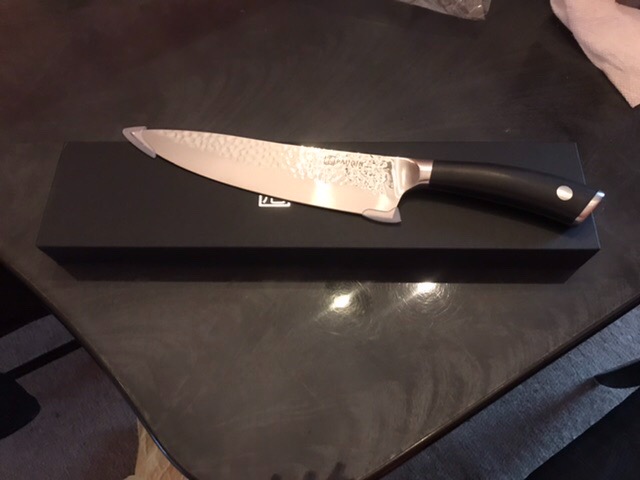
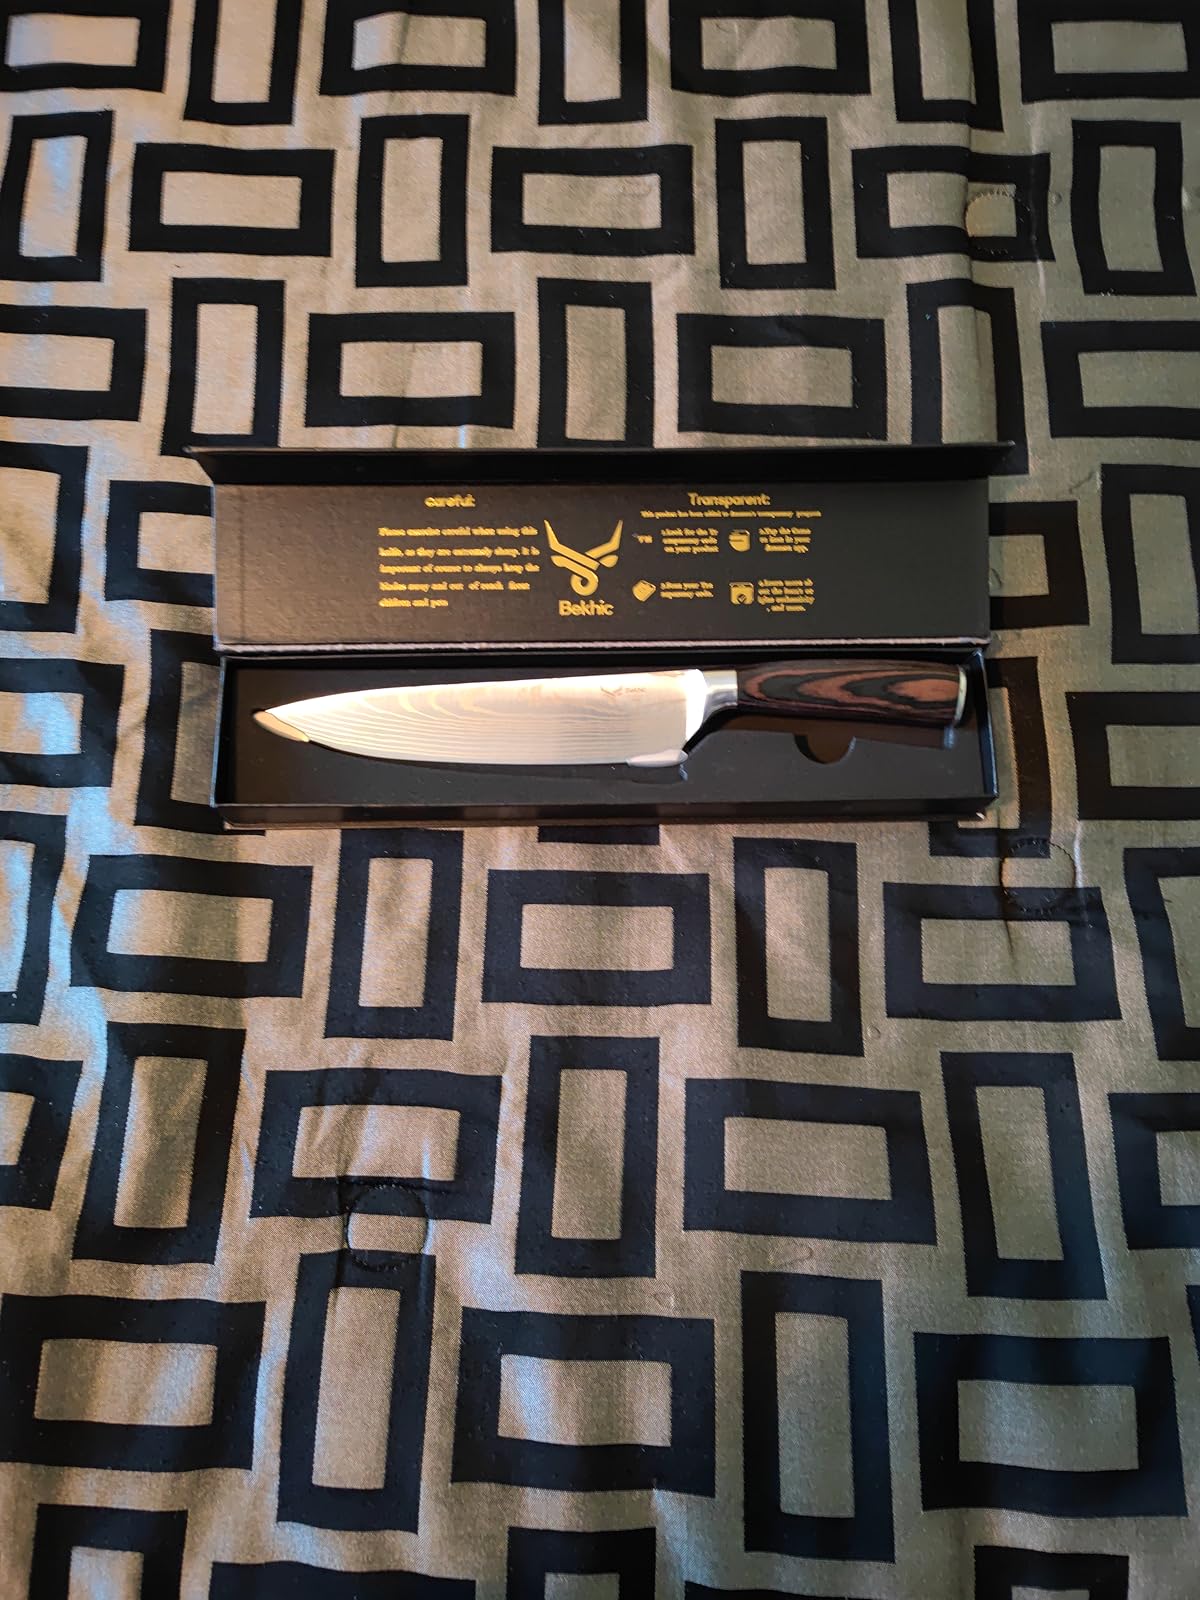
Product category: items_knife
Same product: no